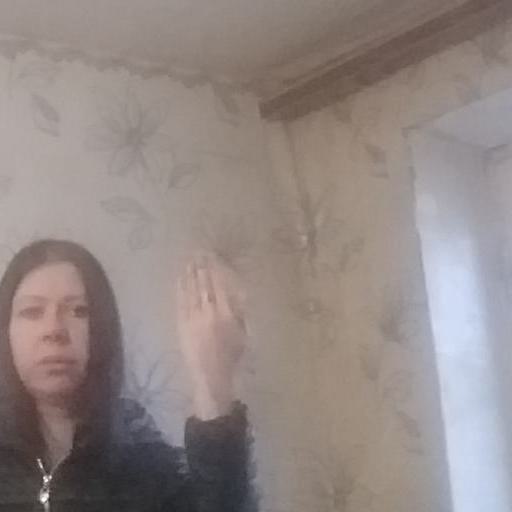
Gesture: stop_inverted